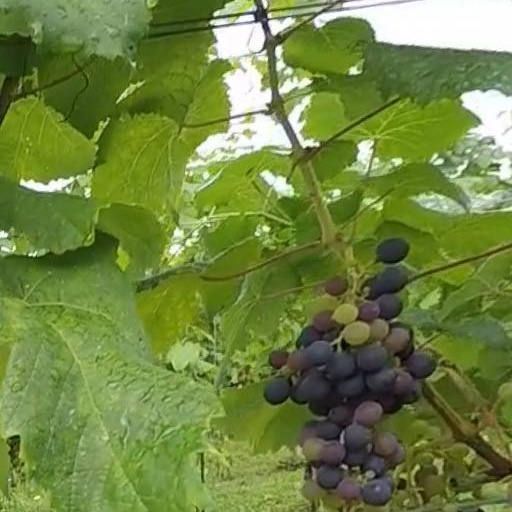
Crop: grape